World War II by country

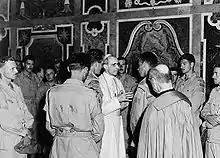
Canadian soldiers in audience with Pope Pius XII following the 1944 Liberation of Rome.

In 1941, the Philippine Commonwealth was a semi-independent commonwealth of the United States, with full Independence scheduled for 4 July 1946. The Philippine Commonwealth Army was commanded by American General Douglas MacArthur, and the Philippines was one of the first countries invaded by the Empire of Japan; combined Filipino and American forces maintained a stubborn resistance against the invasion. General MacArthur was ordered by the President to withdraw his headquarters to Australia, where he made his famous statement "I came out of Bataan, and I shall return". The Americans in the Philippines surrendered at Corregidor, on 6 May 1942.